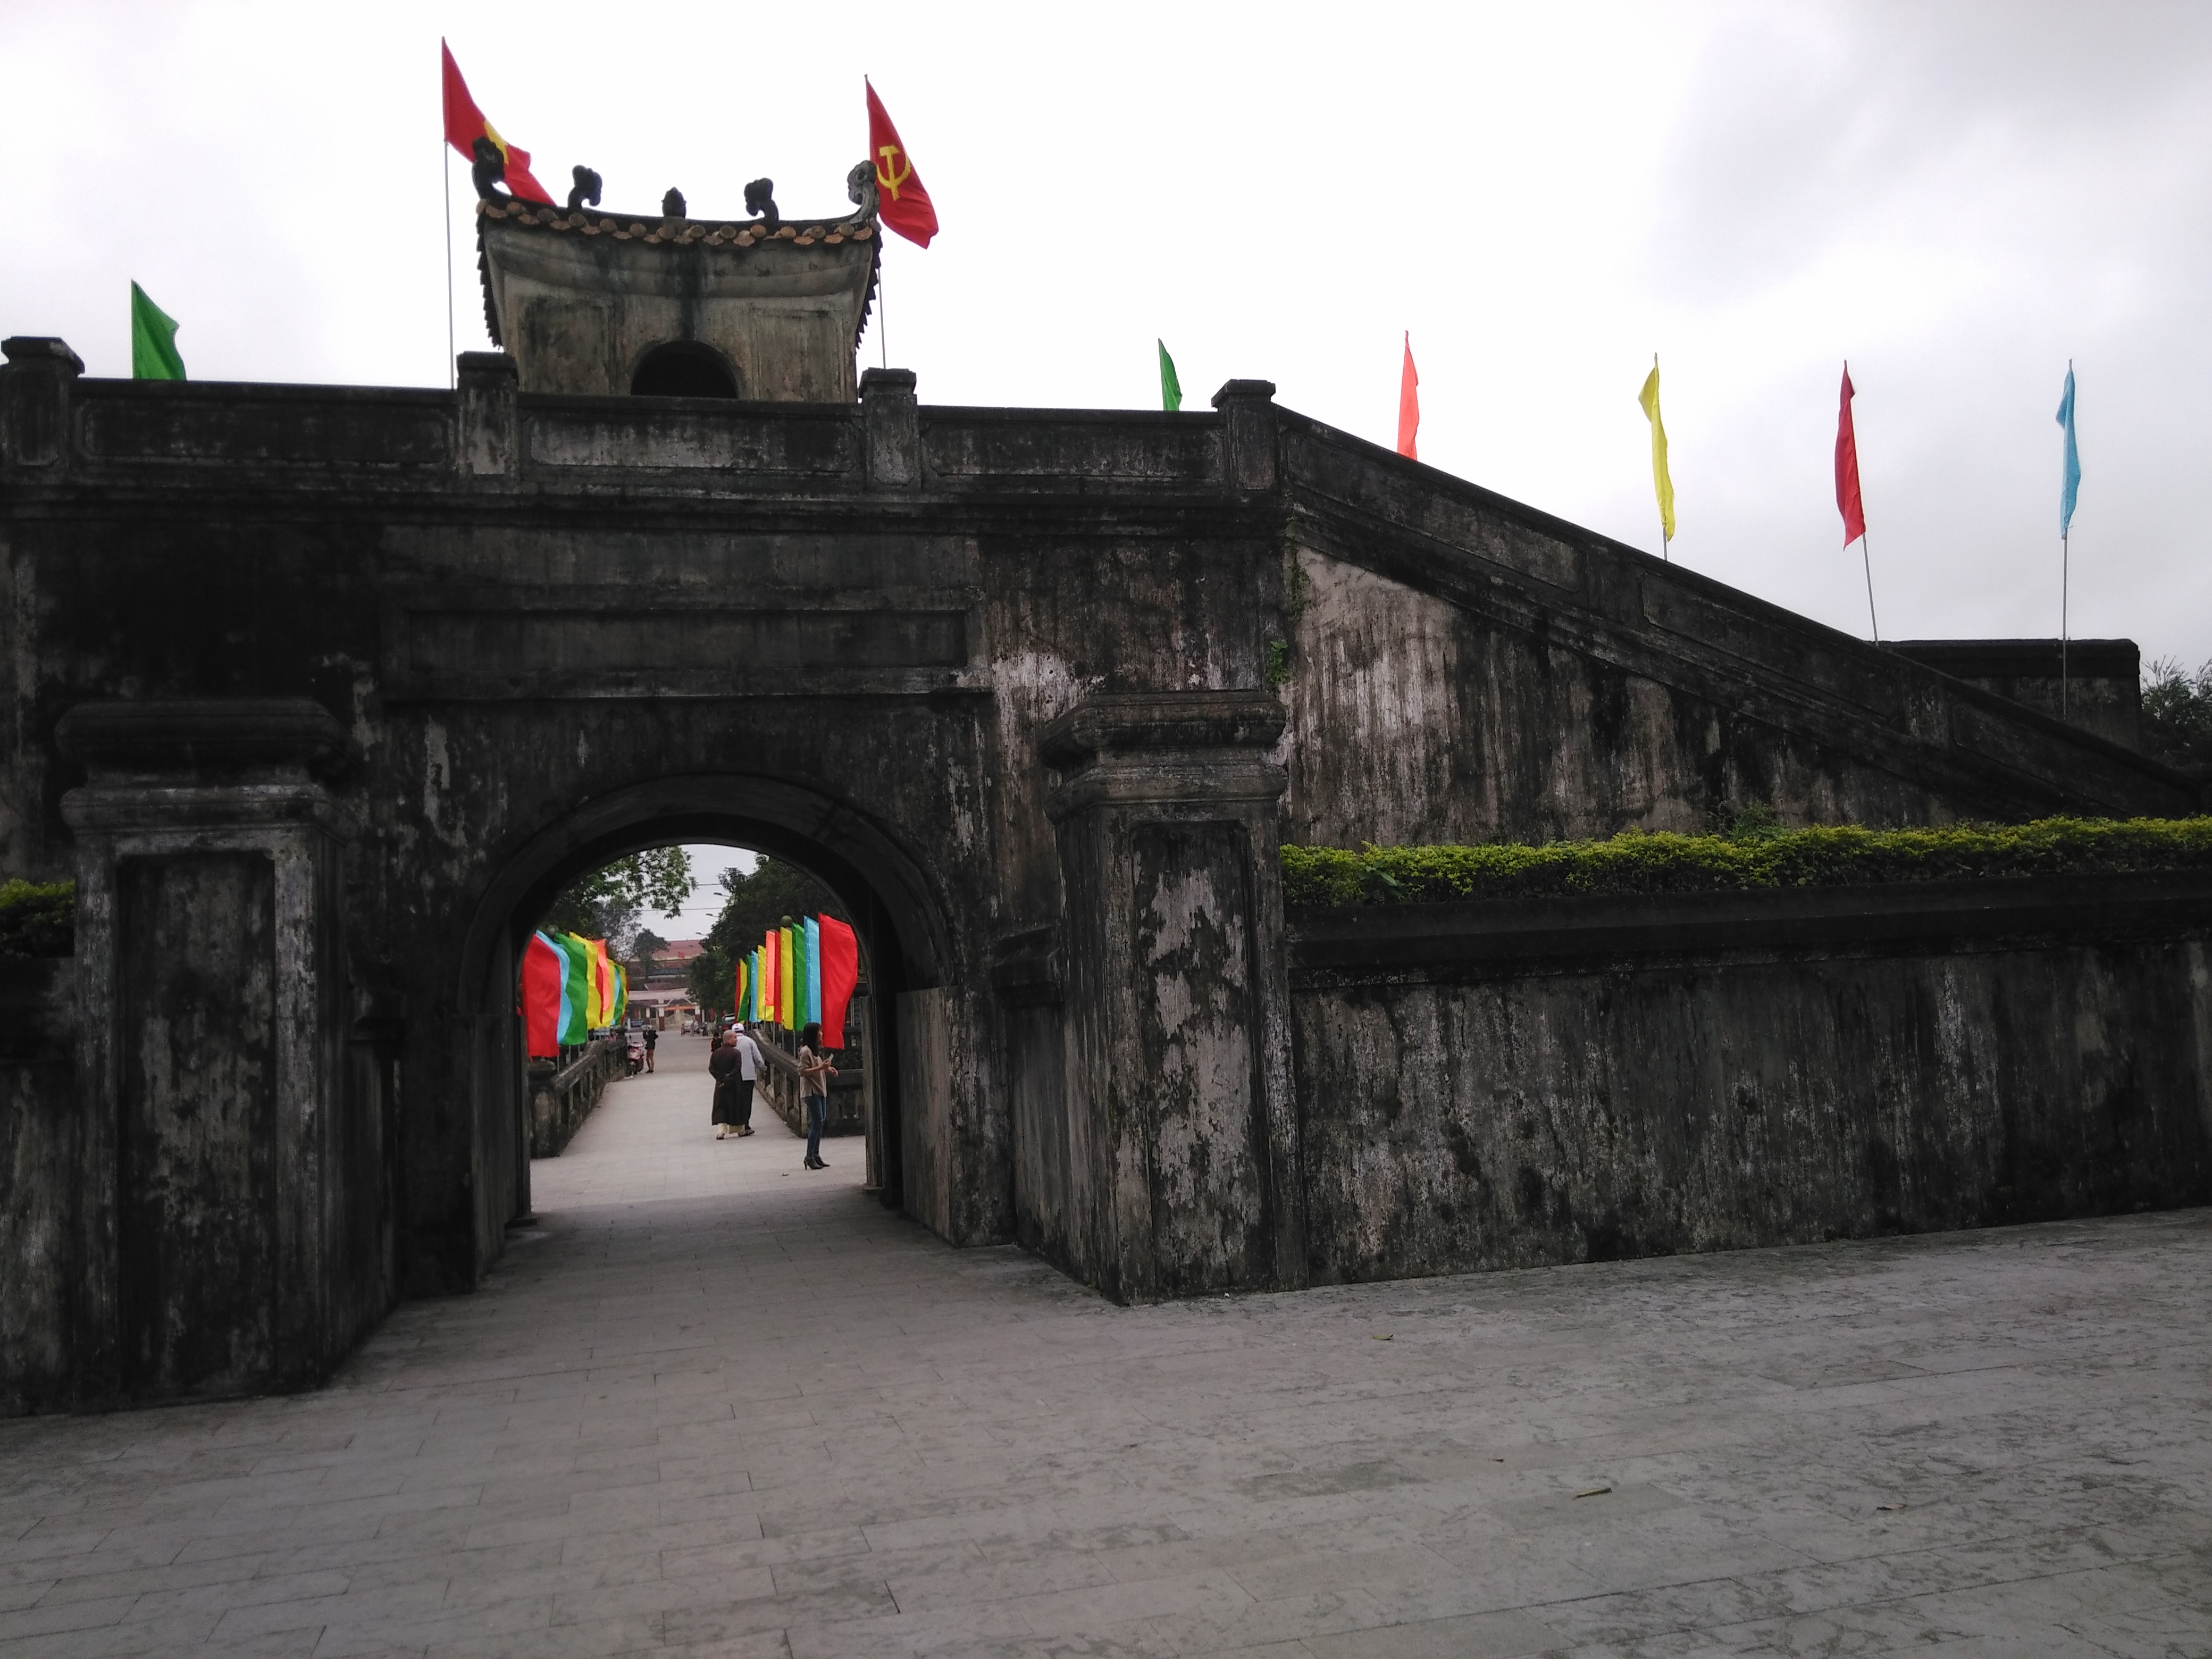
user: text: Lá cờ có ngôi sao vàng trên nóc cổng vòm có màu gì?
assistant: text: Màu đỏ.

user: text: Có bao nhiêu lá cờ nhỏ nhiều màu sắc (trừ cờ Việt Nam và cờ Đảng) được treo dọc theo tường phía trên cổng vòm?
assistant: text: Năm lá.

user: text: Kiến trúc cổng vòm cổ kính trong ảnh thường được tìm thấy ở loại địa điểm nào tại Việt Nam?
assistant: text: Thường được tìm thấy ở các kinh thành, di tích lịch sử, hoặc các công trình kiến trúc cung đình, chùa chiền cổ.

user: text: Dựa vào các lá cờ và kiến trúc, bạn có thể suy đoán địa điểm này mang ý nghĩa gì trong bối cảnh văn hóa và chính trị hiện đại của Việt Nam?
assistant: text: Địa điểm này là Thanh cổ Quảng Trị. Đây là di tích lịch sử quan trọng ở Việt Nam. Việc treo quốc kỳ Việt Nam và cờ Đảng Cộng sản Việt Nam trên một công trình cổ kính cho thấy sự kết nối giữa quá khứ lịch sử của dân tộc với chính quyền hiện tại, khẳng định chủ quyền và vai trò lãnh đạo của Đảng Cộng sản trong việc bảo tồn và phát huy giá trị di sản. Các lá cờ ngũ sắc có thể biểu thị cho một lễ hội truyền thống hoặc sự kiện văn hóa đang diễn ra.